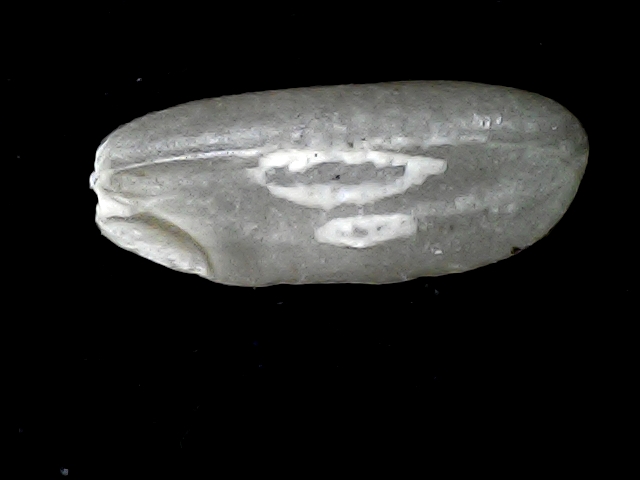
Rice variety: BD91